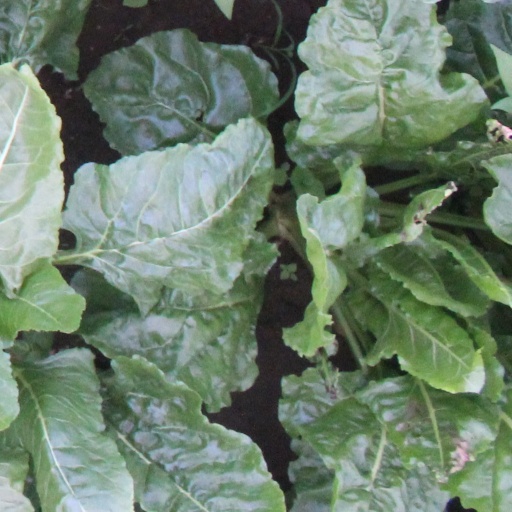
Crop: sugar beet